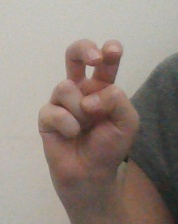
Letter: toot